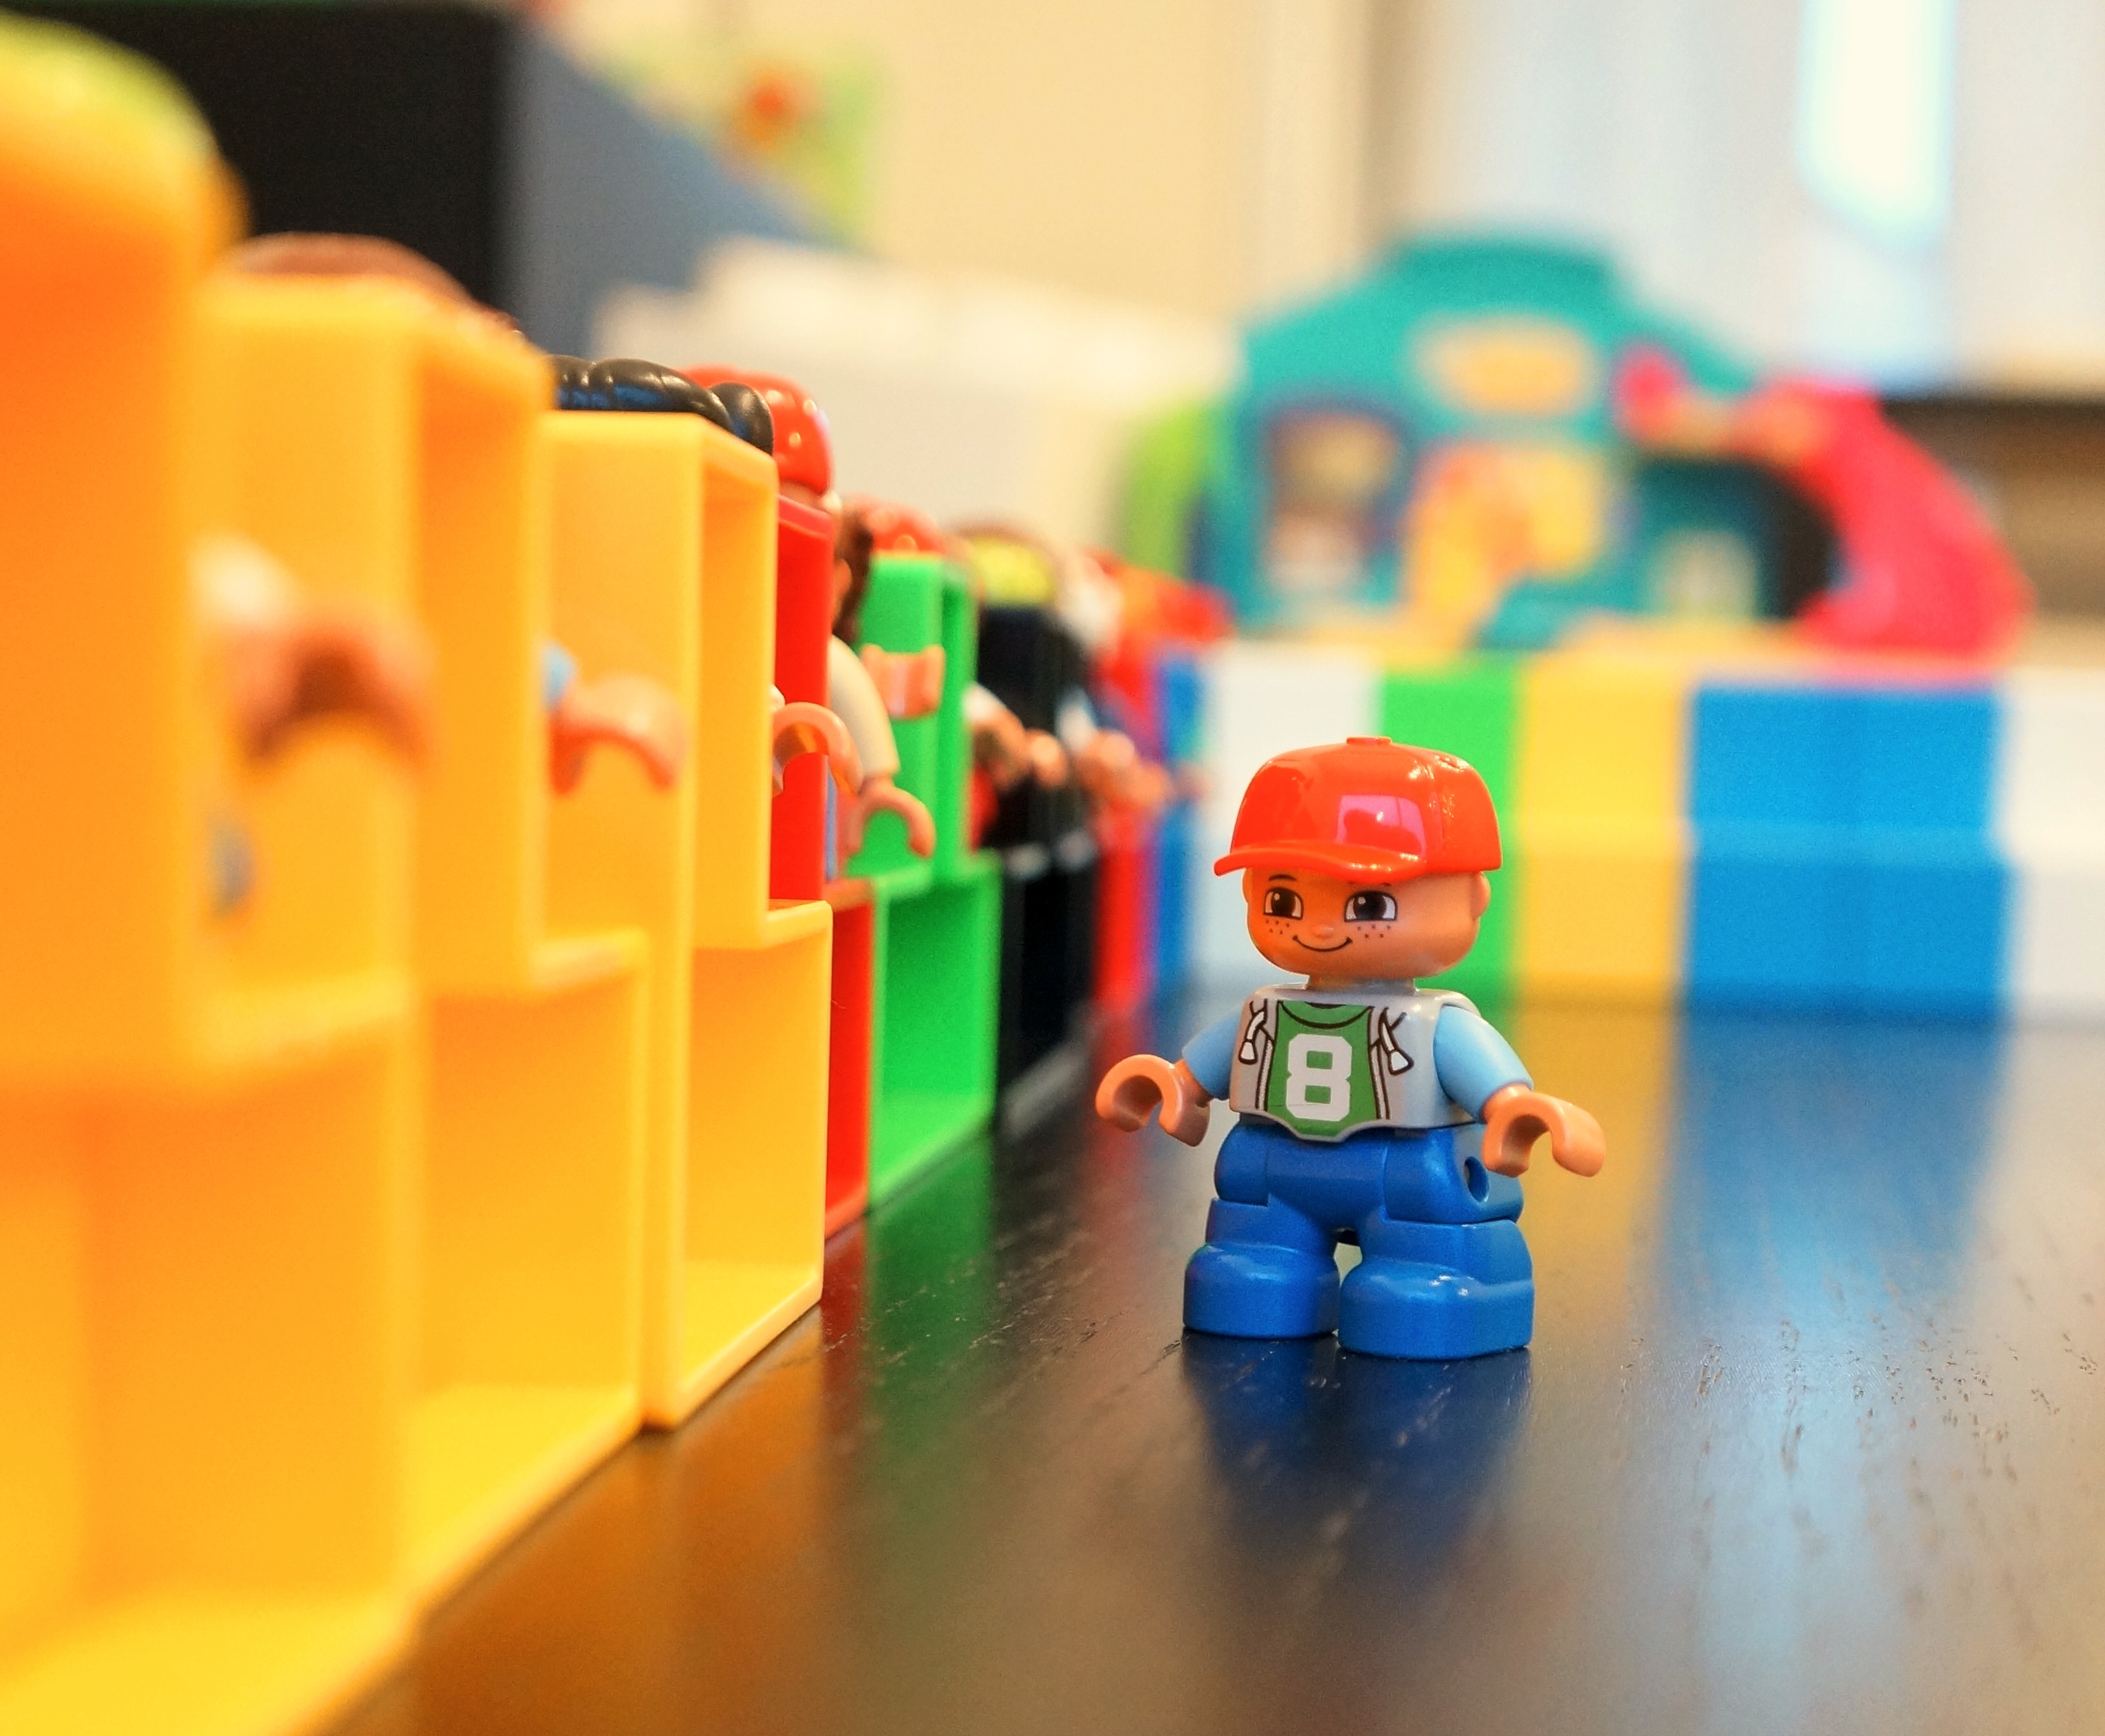
play, color, yellow, toy, lego